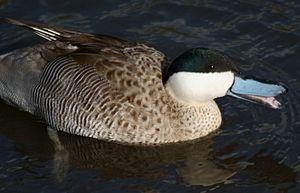
Anas_puna - Sarcelle du puna
La Sarcelle de la puna est une espèce d'oiseaux aquatiques de la famille des Anatidae.